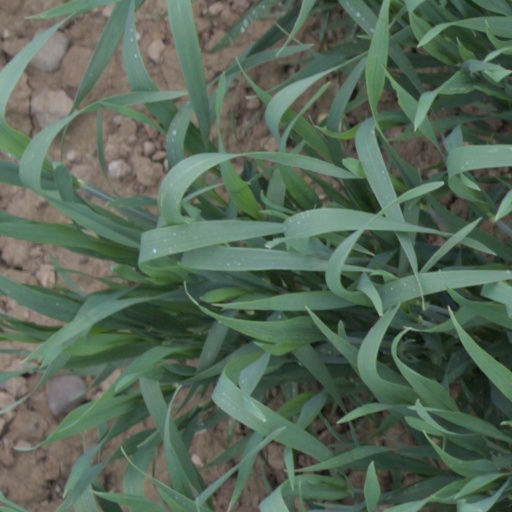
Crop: wheat